Georgios Kakoulidis

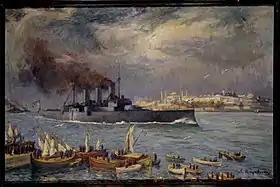

With the formal entry of the country into the First World War, he served as Commander of the Light Fleet (1918), and subsequently of the Battleship Squadron (1918–19), being promoted to rear admiral on 8 March 1919. From this position, he participated with his flagship, "Averof", in the Allied occupation of Constantinople in November 1918, and in the Allied intervention in Southern Russia in 1919. On 18 January 1919, he was awarded the Greek War Cross 2nd Class, for his services during the First World War.